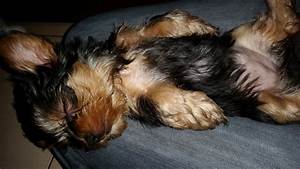
Label: dog